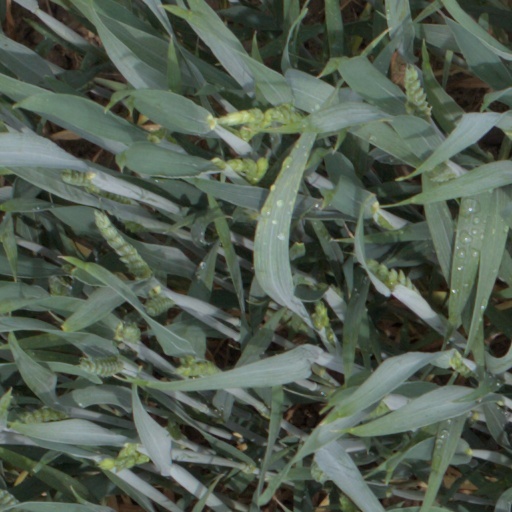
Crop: wheat